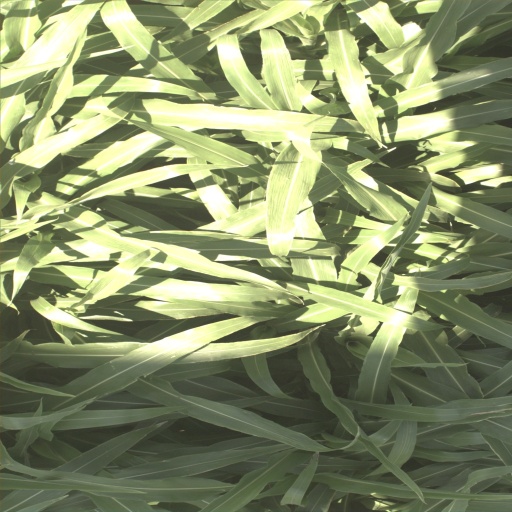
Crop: sorghum